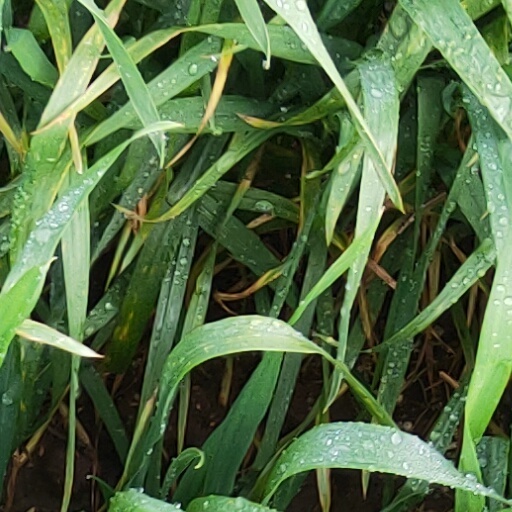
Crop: wheat